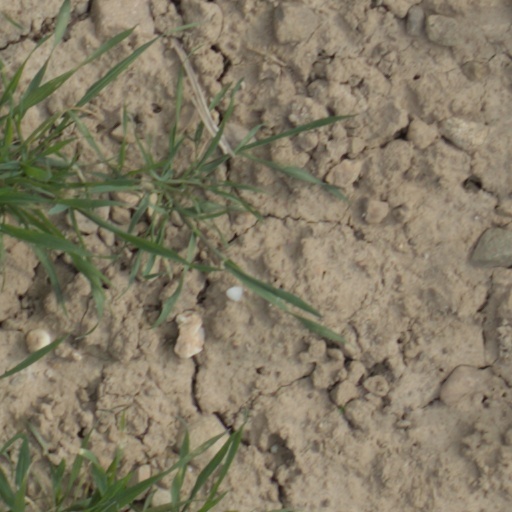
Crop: wheat